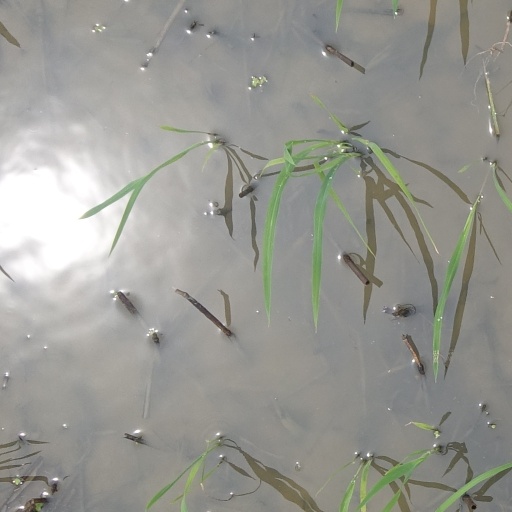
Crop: rice